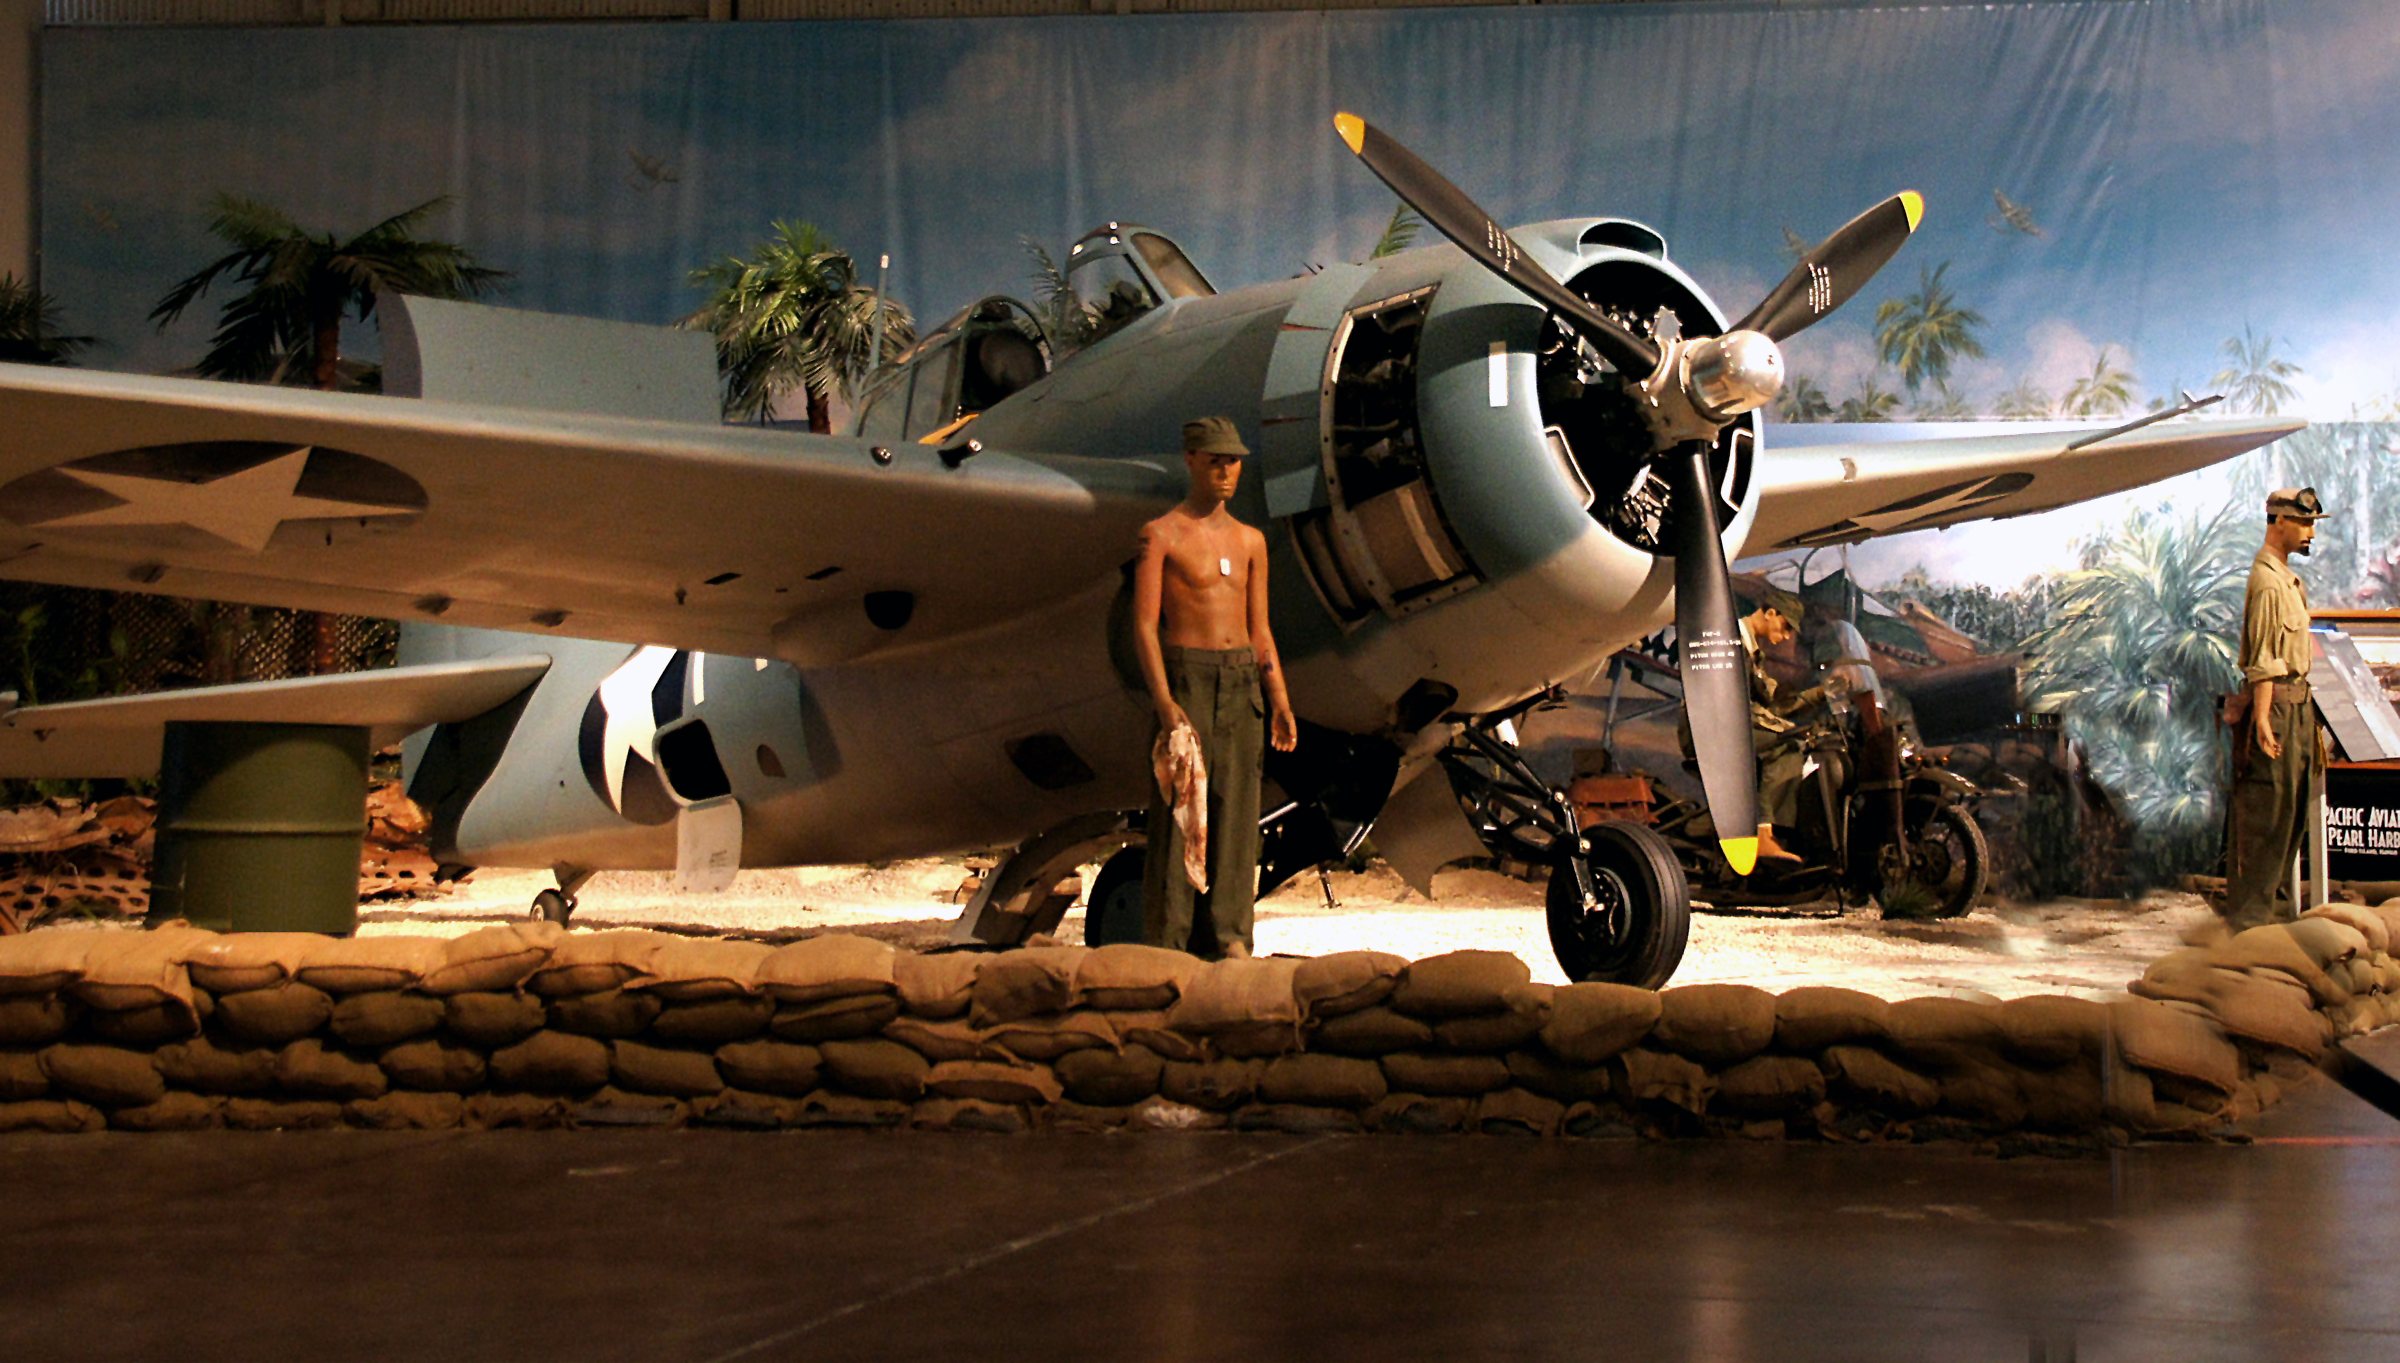
airplane, aircraft, military, vehicle, aviation, sonydslra580, pacificavationmuseum, grummanf4f3wildcat, pearlharbour, usnavy, tamron18270mmpzd, aircraftdisplays, fighteraircraftww2, sightseeinghonolulu, aircombat, ww2airctraft, combataircraft, screenshot, air force, military aircraft, atmosphere of earth, aircraft engine